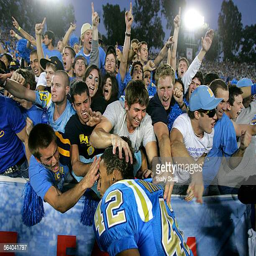
person is mobbed by fans